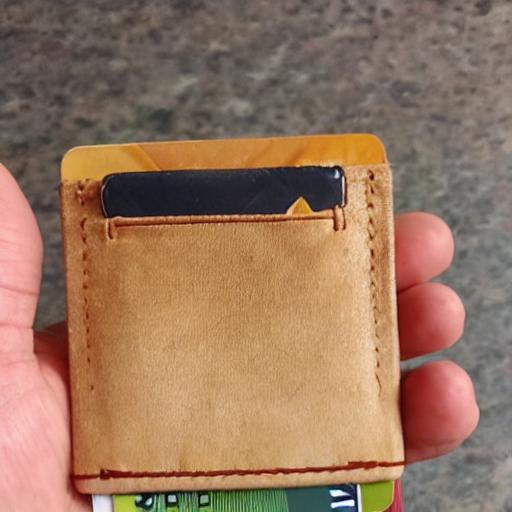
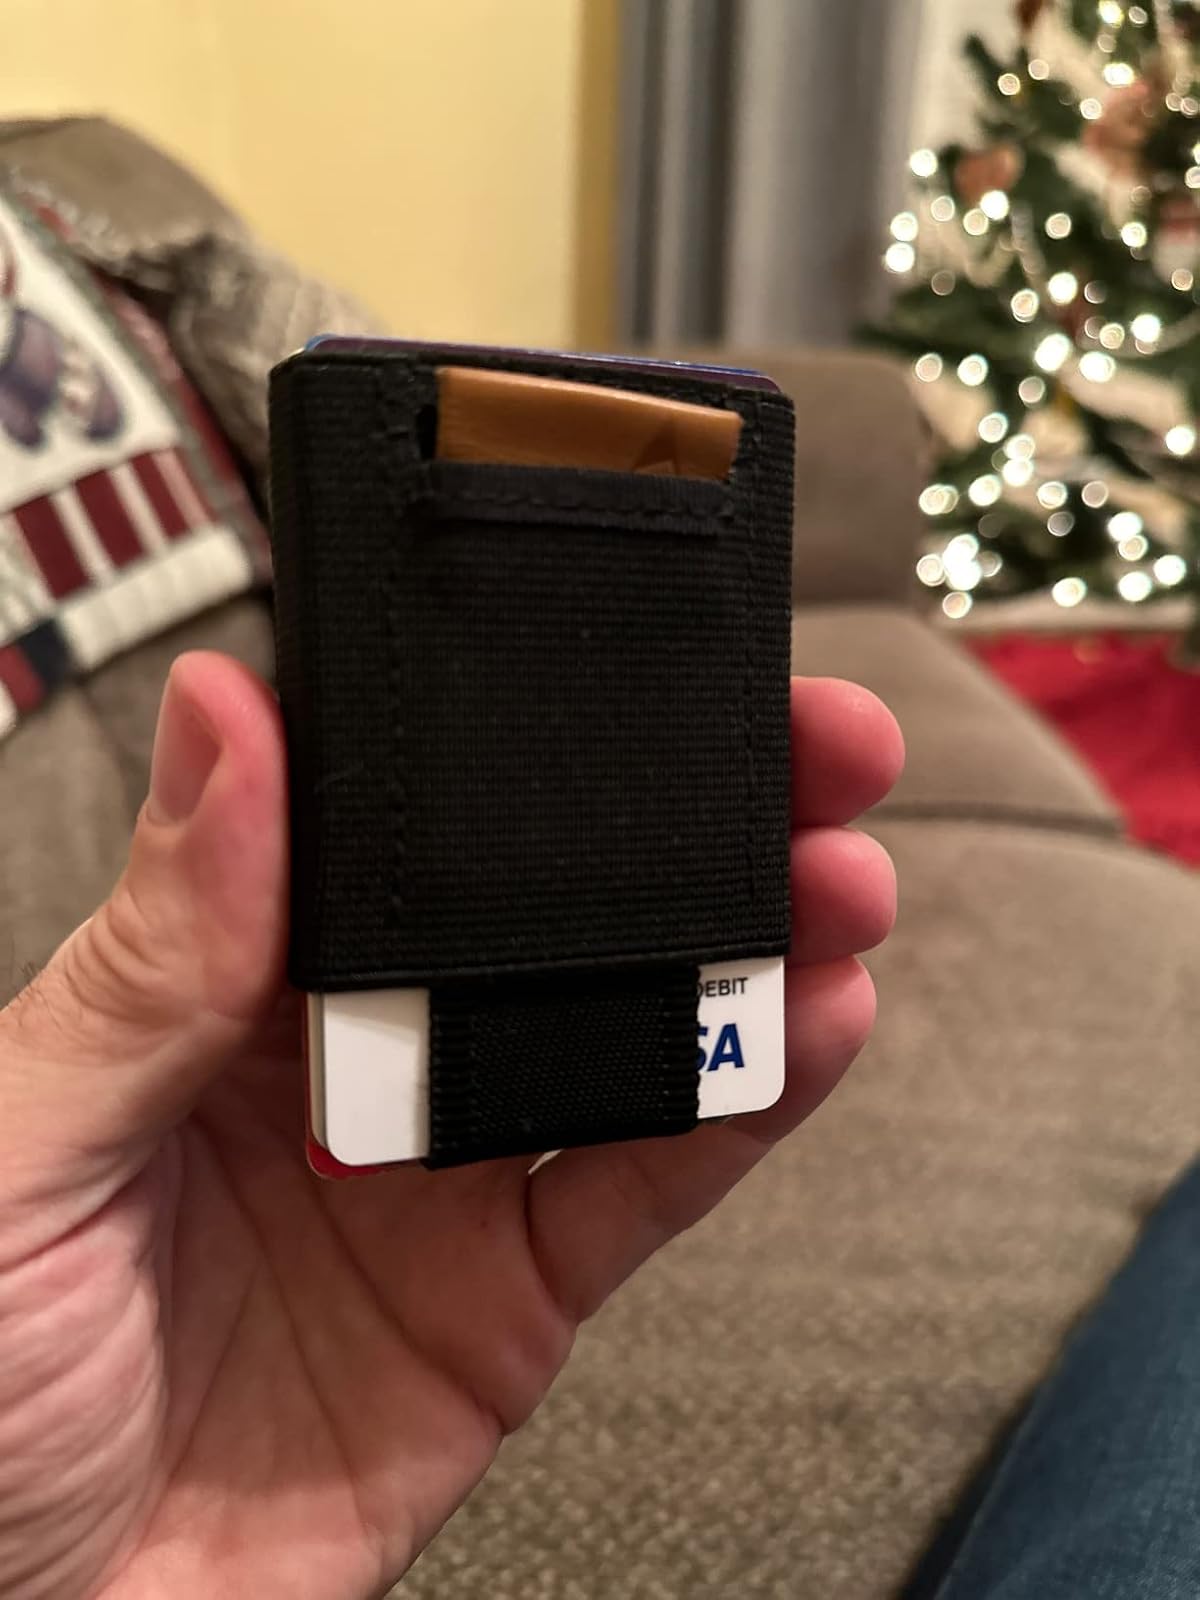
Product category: accessories_wallet
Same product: no